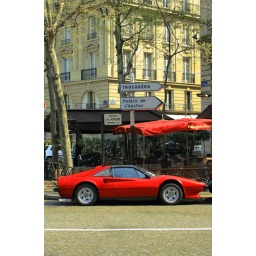
The red canope above the car gave me the perfect photo opportunity!